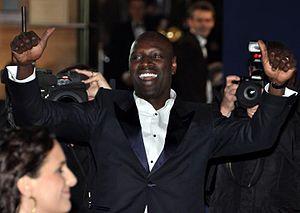
Omar Sy à la cérémonie des César
Intouchables est un film français réalisé par Olivier Nakache et Éric Toledano, sorti en 2011.